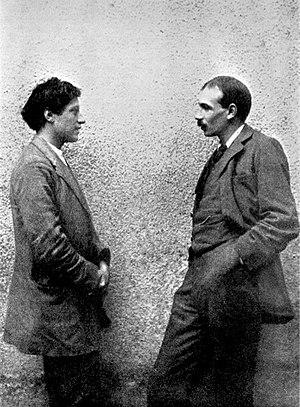
John Maynard Keynes (à droite) avec le peintre Duncan Grant.
L'économie de la culture contemporaine prend le plus souvent comme point de départ l'ouvrage fondateur de Baumol et Bowen sur le spectacle vivant, selon lequel la réflexion sur l'art entre dans l'histoire de la pensée économique dès la naissance de l'économie moderne, soit au XVIIᵉ siècle.
Le Bloomsbury Group, également appelé Bloomsbury Set, ou simplement Bloomsbury est un groupe qui réunit un certain nombre d'artistes, universitaires et intellectuels britanniques majoritairement diplômés de l’Université de Cambridge et installés à Londres, liés par des liens d’amitié depuis les premières années du XXᵉ siècle jusqu'au début de la Seconde Guerre mondiale. Presque tout ce qui le concerne offre matière à controverse, jusqu'à sa composition et à son nom.
Duncan James Corrowr Grant, peintre écossais, occupa une place centrale dans le Bloomsbury Group. Cousin de Lytton Strachey, il est également connu pour ses liaisons avec Vanessa Bell et John Maynard Keynes. Il est le père d'Angelica Garnett, la nièce de Virginia Woolf.
John Maynard Keynes, né le 5 juin 1883 à Cambridge et mort le 21 avril 1946 dans sa ferme de Tilton à Firle, est un économiste, haut fonctionnaire et essayiste britannique. Sa notoriété est mondiale. Il est le fondateur de la macroéconomie keynésienne. Le keynésianisme, la nouvelle économie keynésienne, le néokeynésianisme ou le post-keynésianisme sont issus de son œuvre. Considéré comme l'un des plus influents théoriciens de l'économie du XXᵉ siècle, il fut, en tant que conseiller officiel ou officieux de nombreux hommes politiques, l'un des acteurs principaux des accords de Bretton Woods, après la Seconde Guerre mondiale.